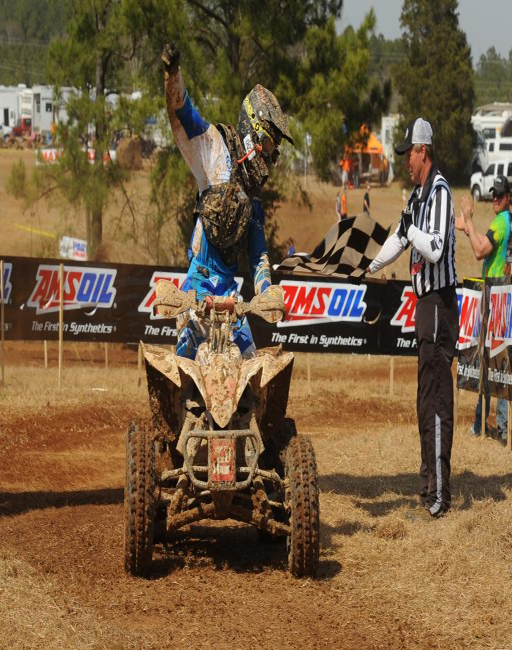
person secured a big win at round , tying up the championship points with person